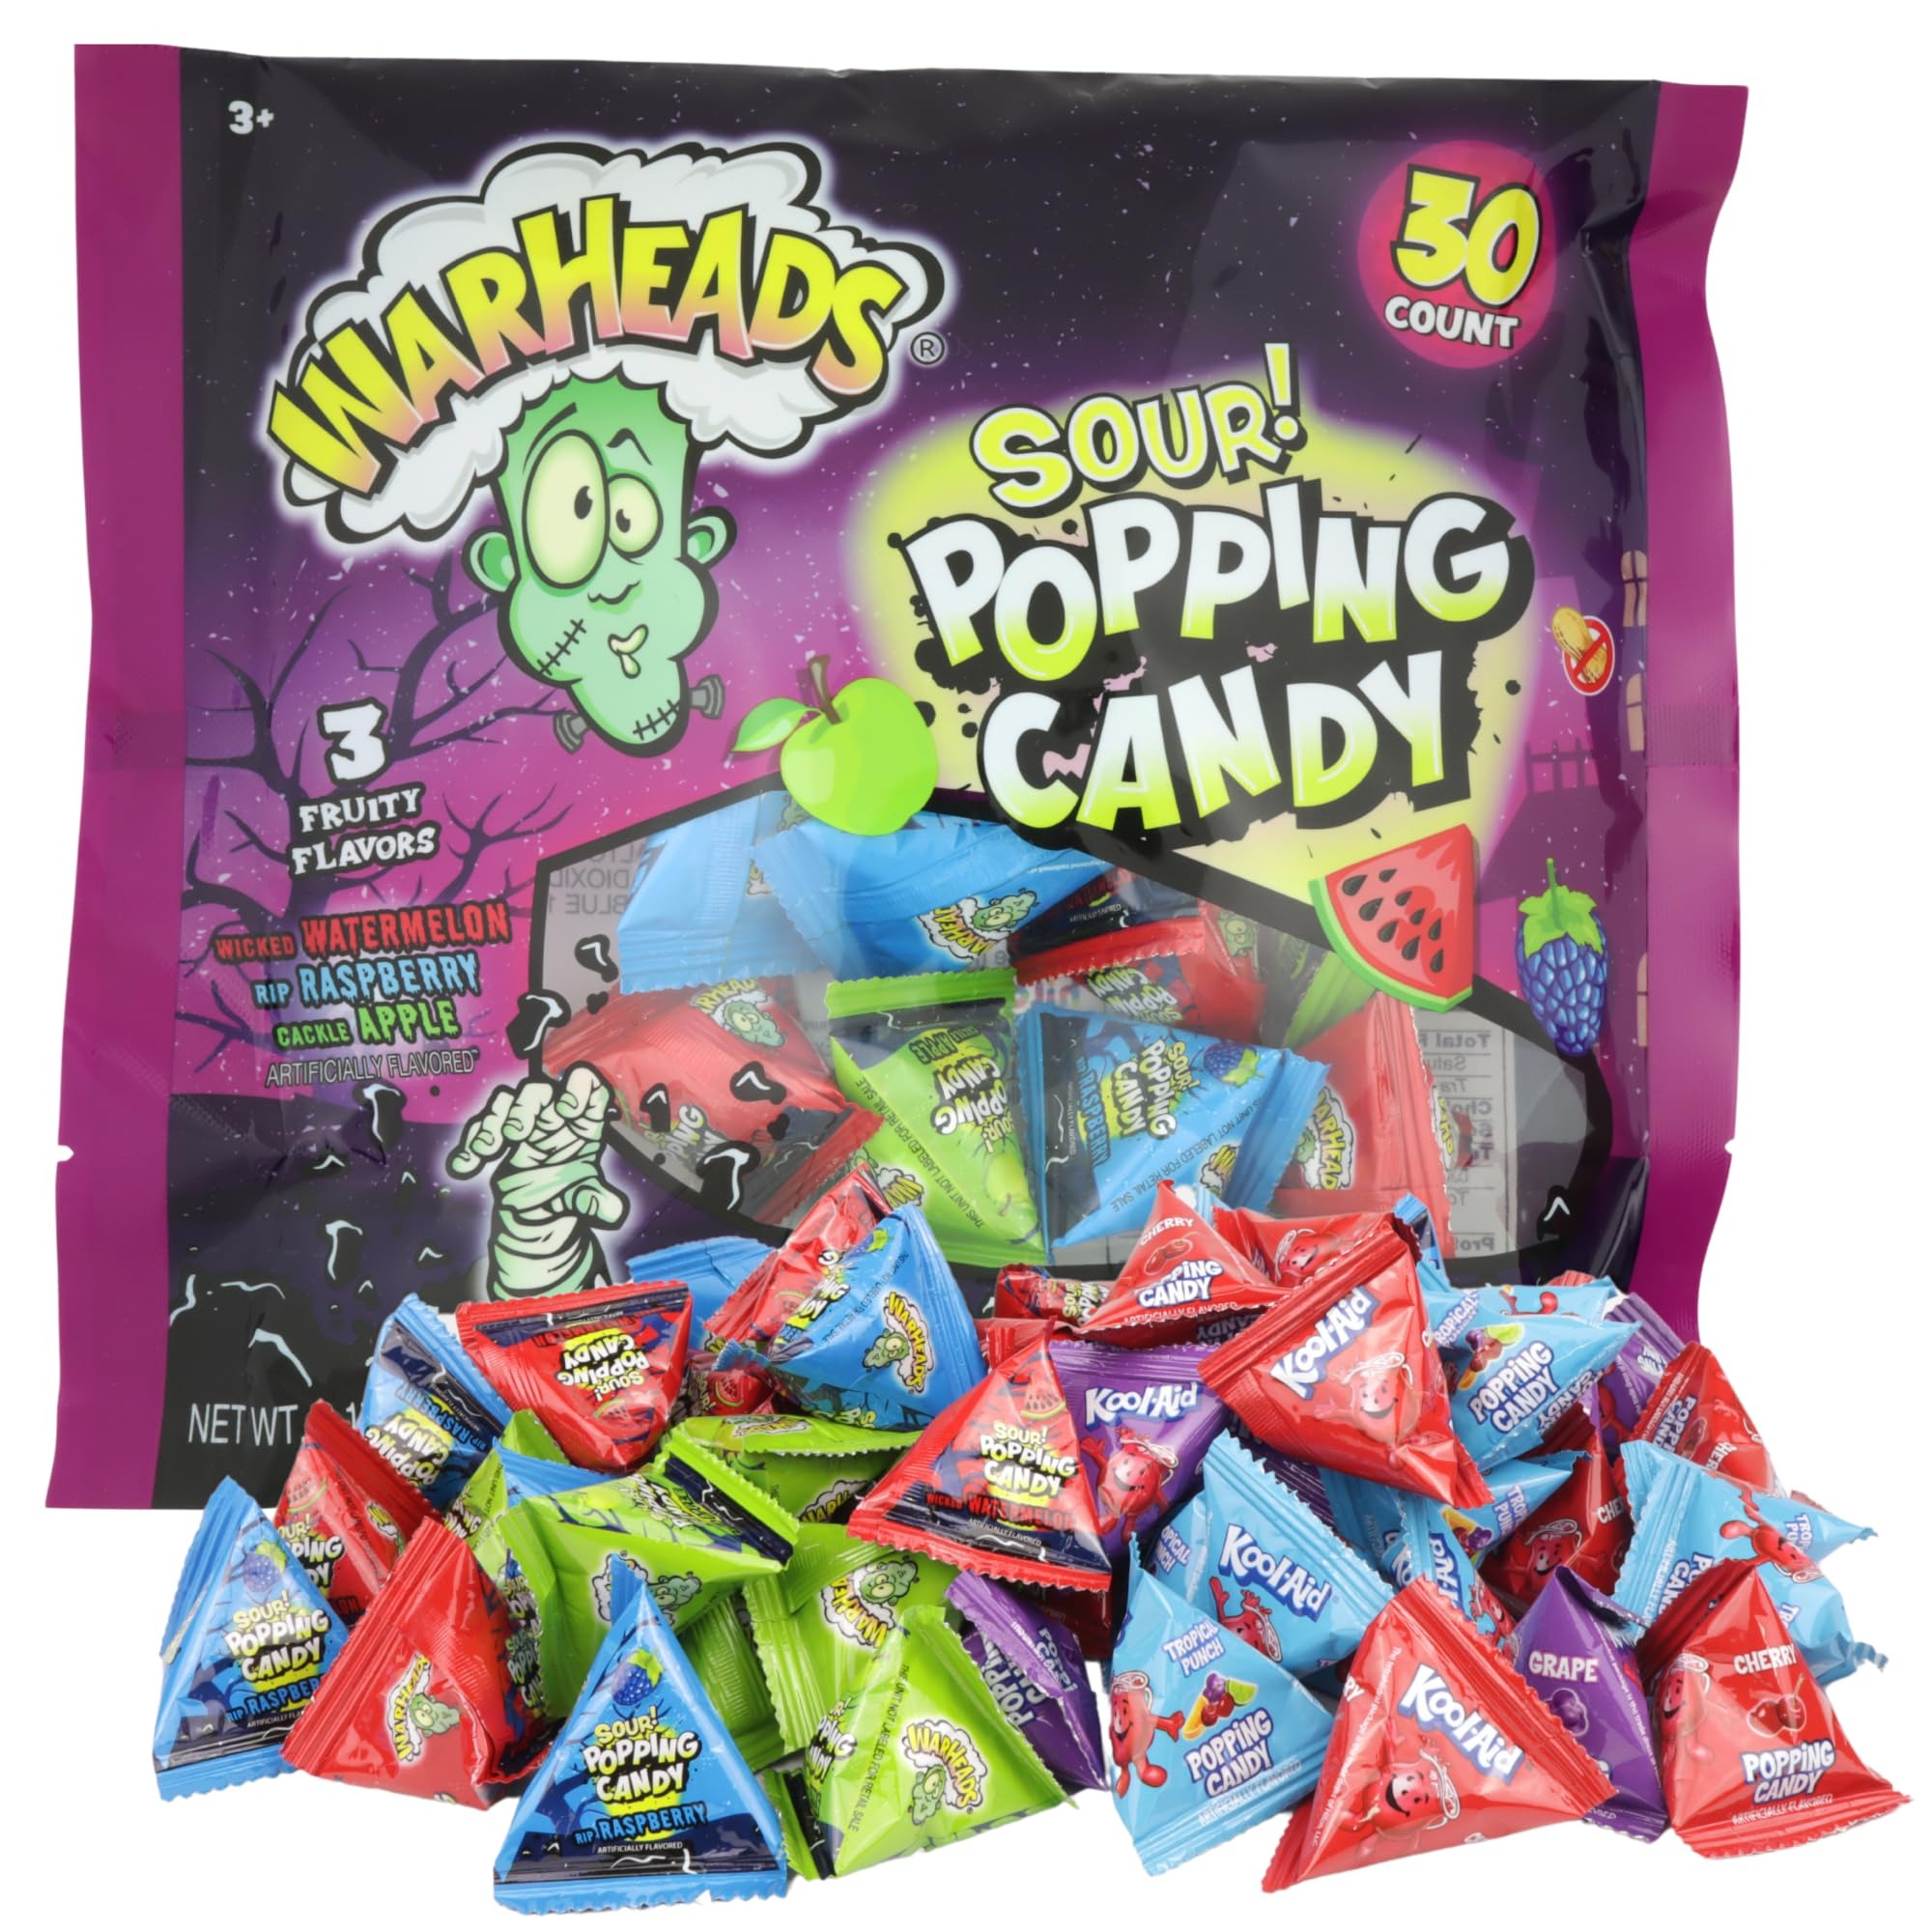
Item Name: Warheads Limited Edition Halloween Sour Popping Candy! Wicked Watermelon, Cackle Apple and RIP Raspberry Flavors! 30 Individual Packets
Bullet Point 1: Halloween Candy: Limited edition sour popping candy in wicked watermelon, cackle apple, and RIP raspberry flavors
Bullet Point 2: Individual Packets: 30 single-serve packets for sharing or gifting
Bullet Point 3: Popping Candy: Fun, sour, and tangy candies that pop in your mouth
Bullet Point 4: Halloween Theme: Fun and spooky Halloween-themed candy for trick-or-treating
Bullet Point 5: Sour Free Candy: No artificial sweeteners, just sour candies that pop
Value: 1.0
Unit: Count

Price: 12.99